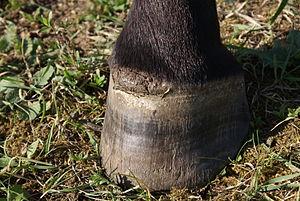
Le pied constitue l'extrémité des membres du cheval. Les autres membres du genre Equus, âne et zèbre, possèdent la même morphologie de pied qui les distingue de leurs ancêtres équidés. Il est un élément essentiel de la locomotion, qui justifie pleinement l'expression « Pas de pied, pas de cheval ». En effet le pied est une structure complexe, très sollicitée, qui supporte tout le poids du corps, amortit les chocs et propulse.